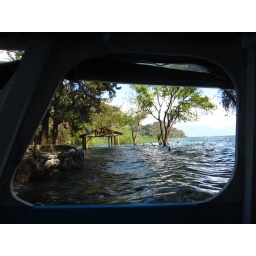
high water in lake atitlan